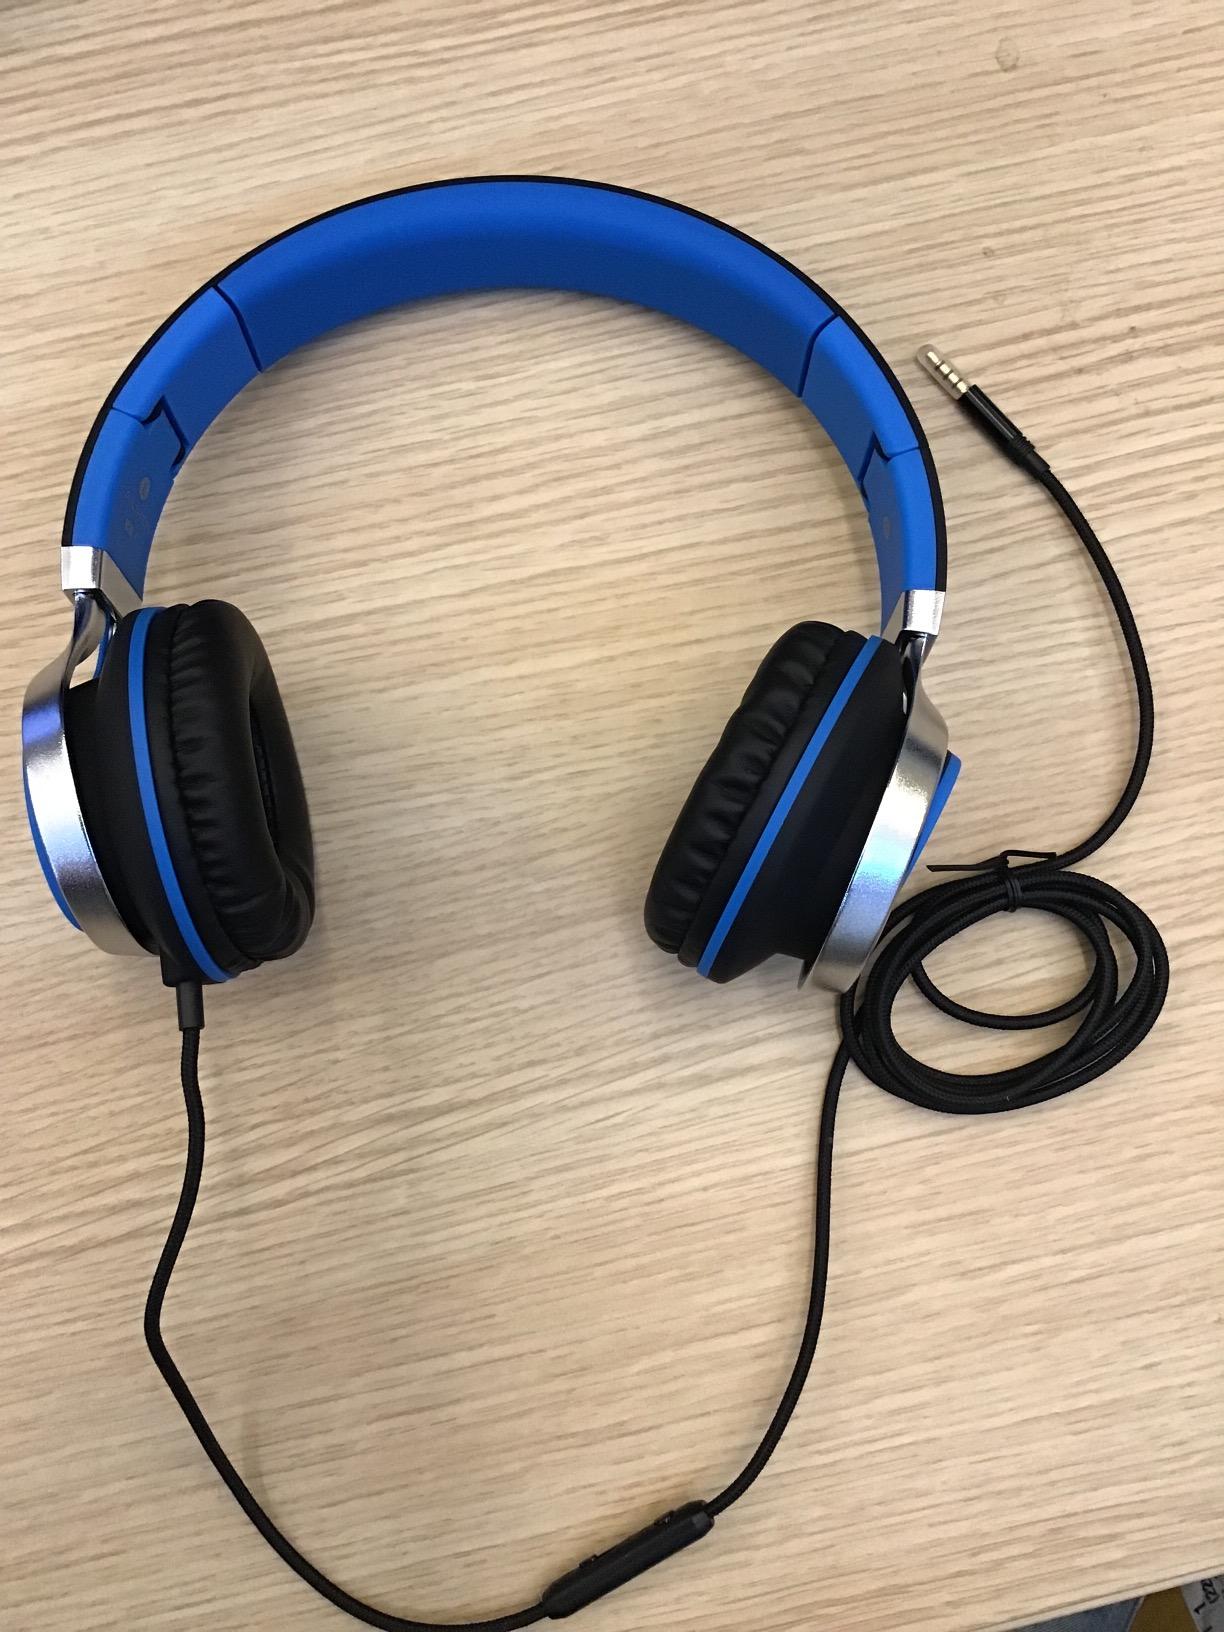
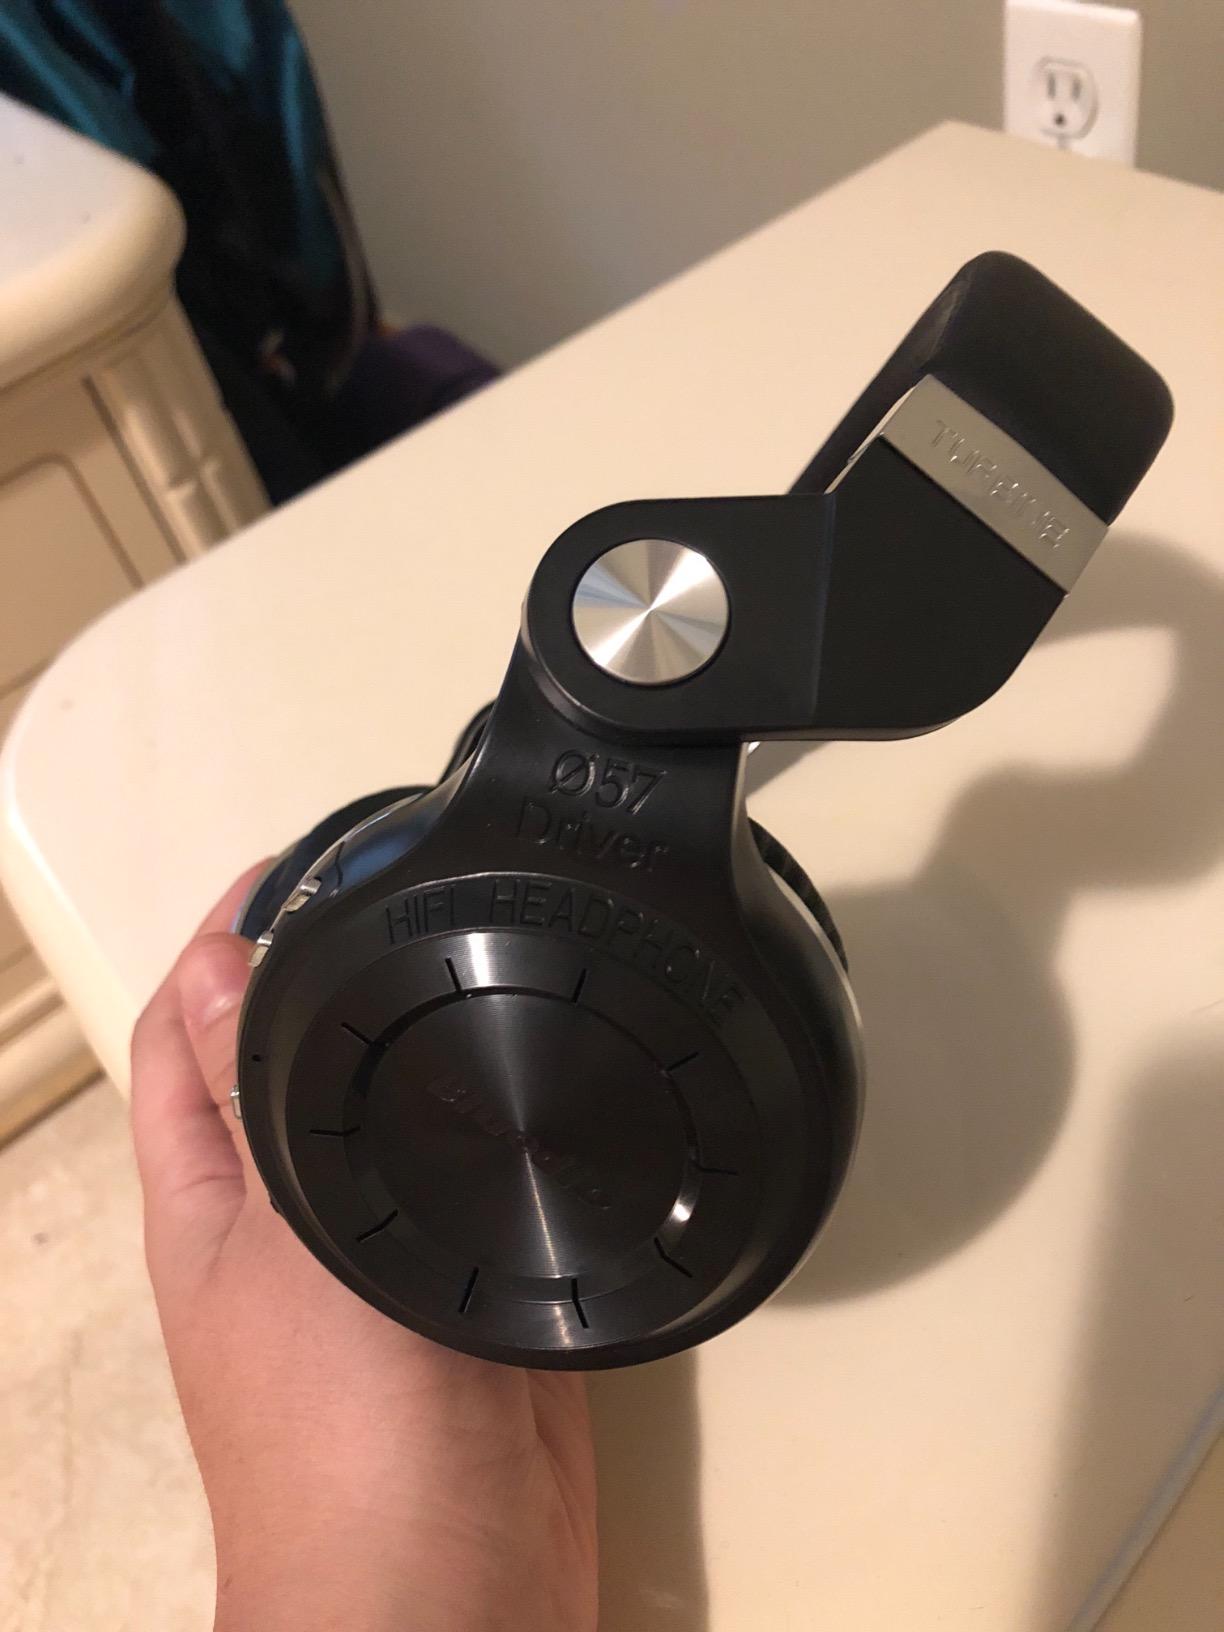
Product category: headphones
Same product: no